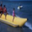
Label: ship